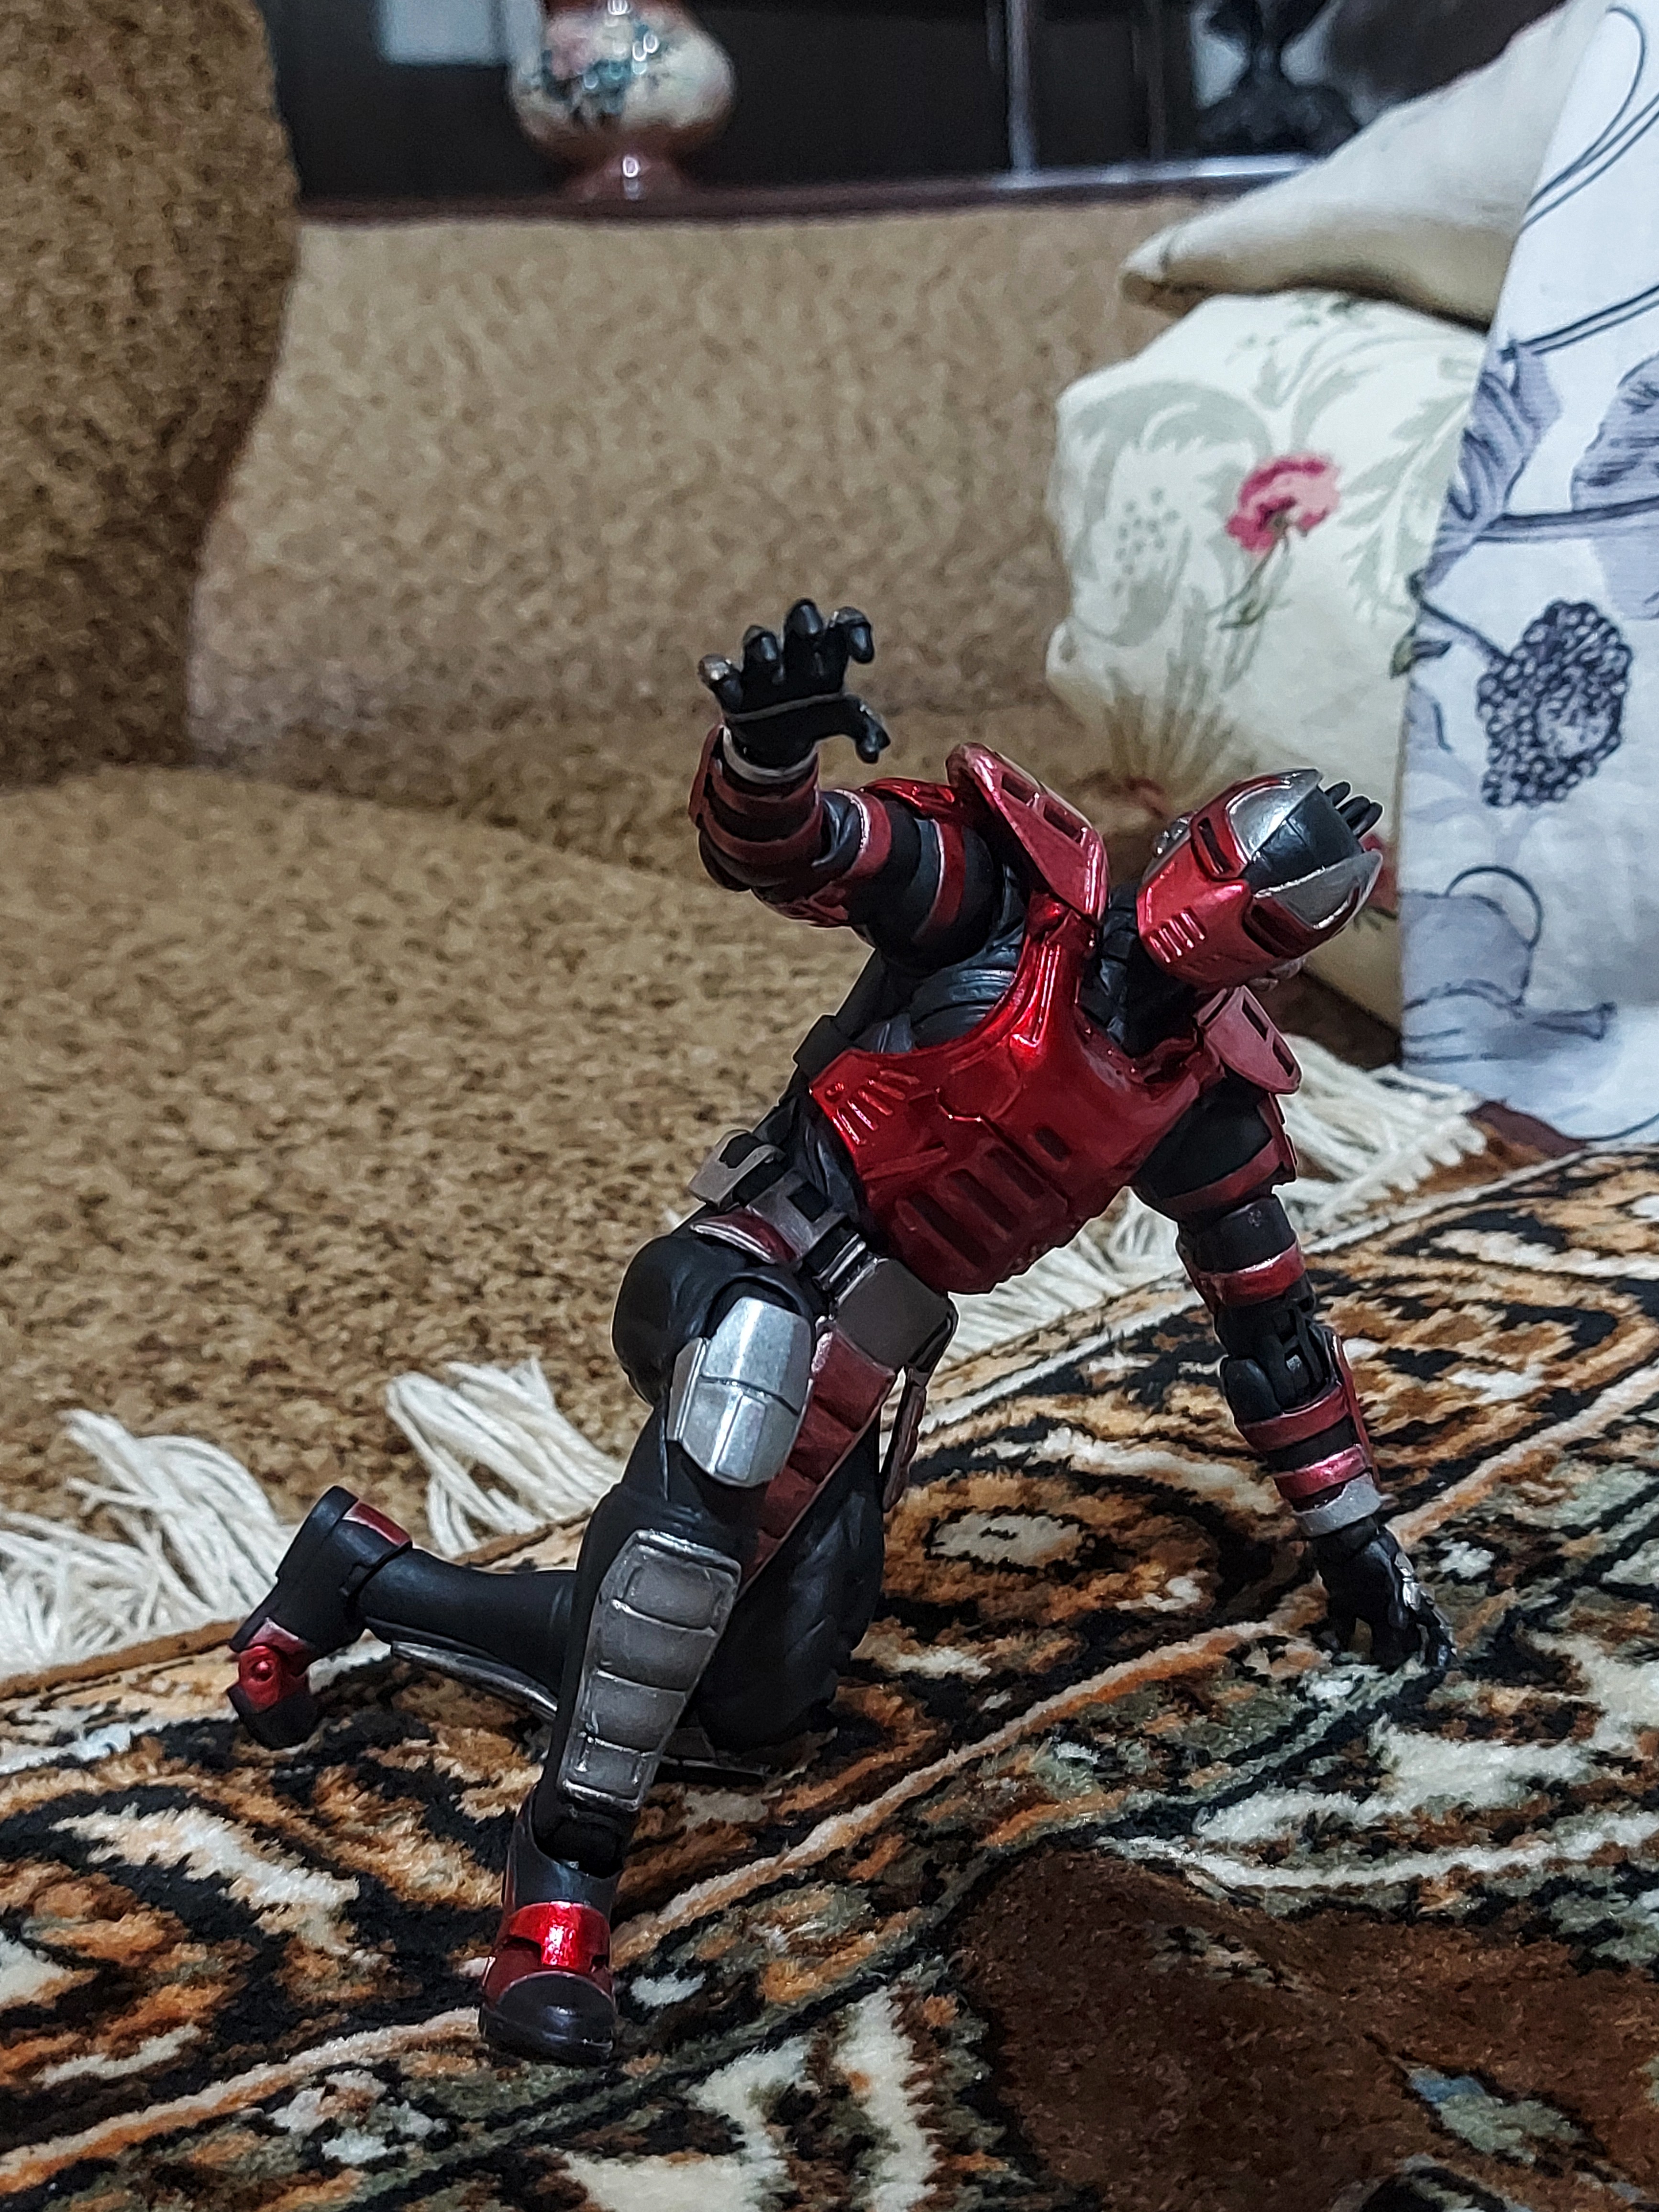
Shokan, storm, collectibles, warrior, fighter, action, figure, toy, art, wood, fictional character, carmine, pattern, soil, machine, action figure, fiction, armour, plastic, flooring, fun, figurine, recreation, costume, illustration